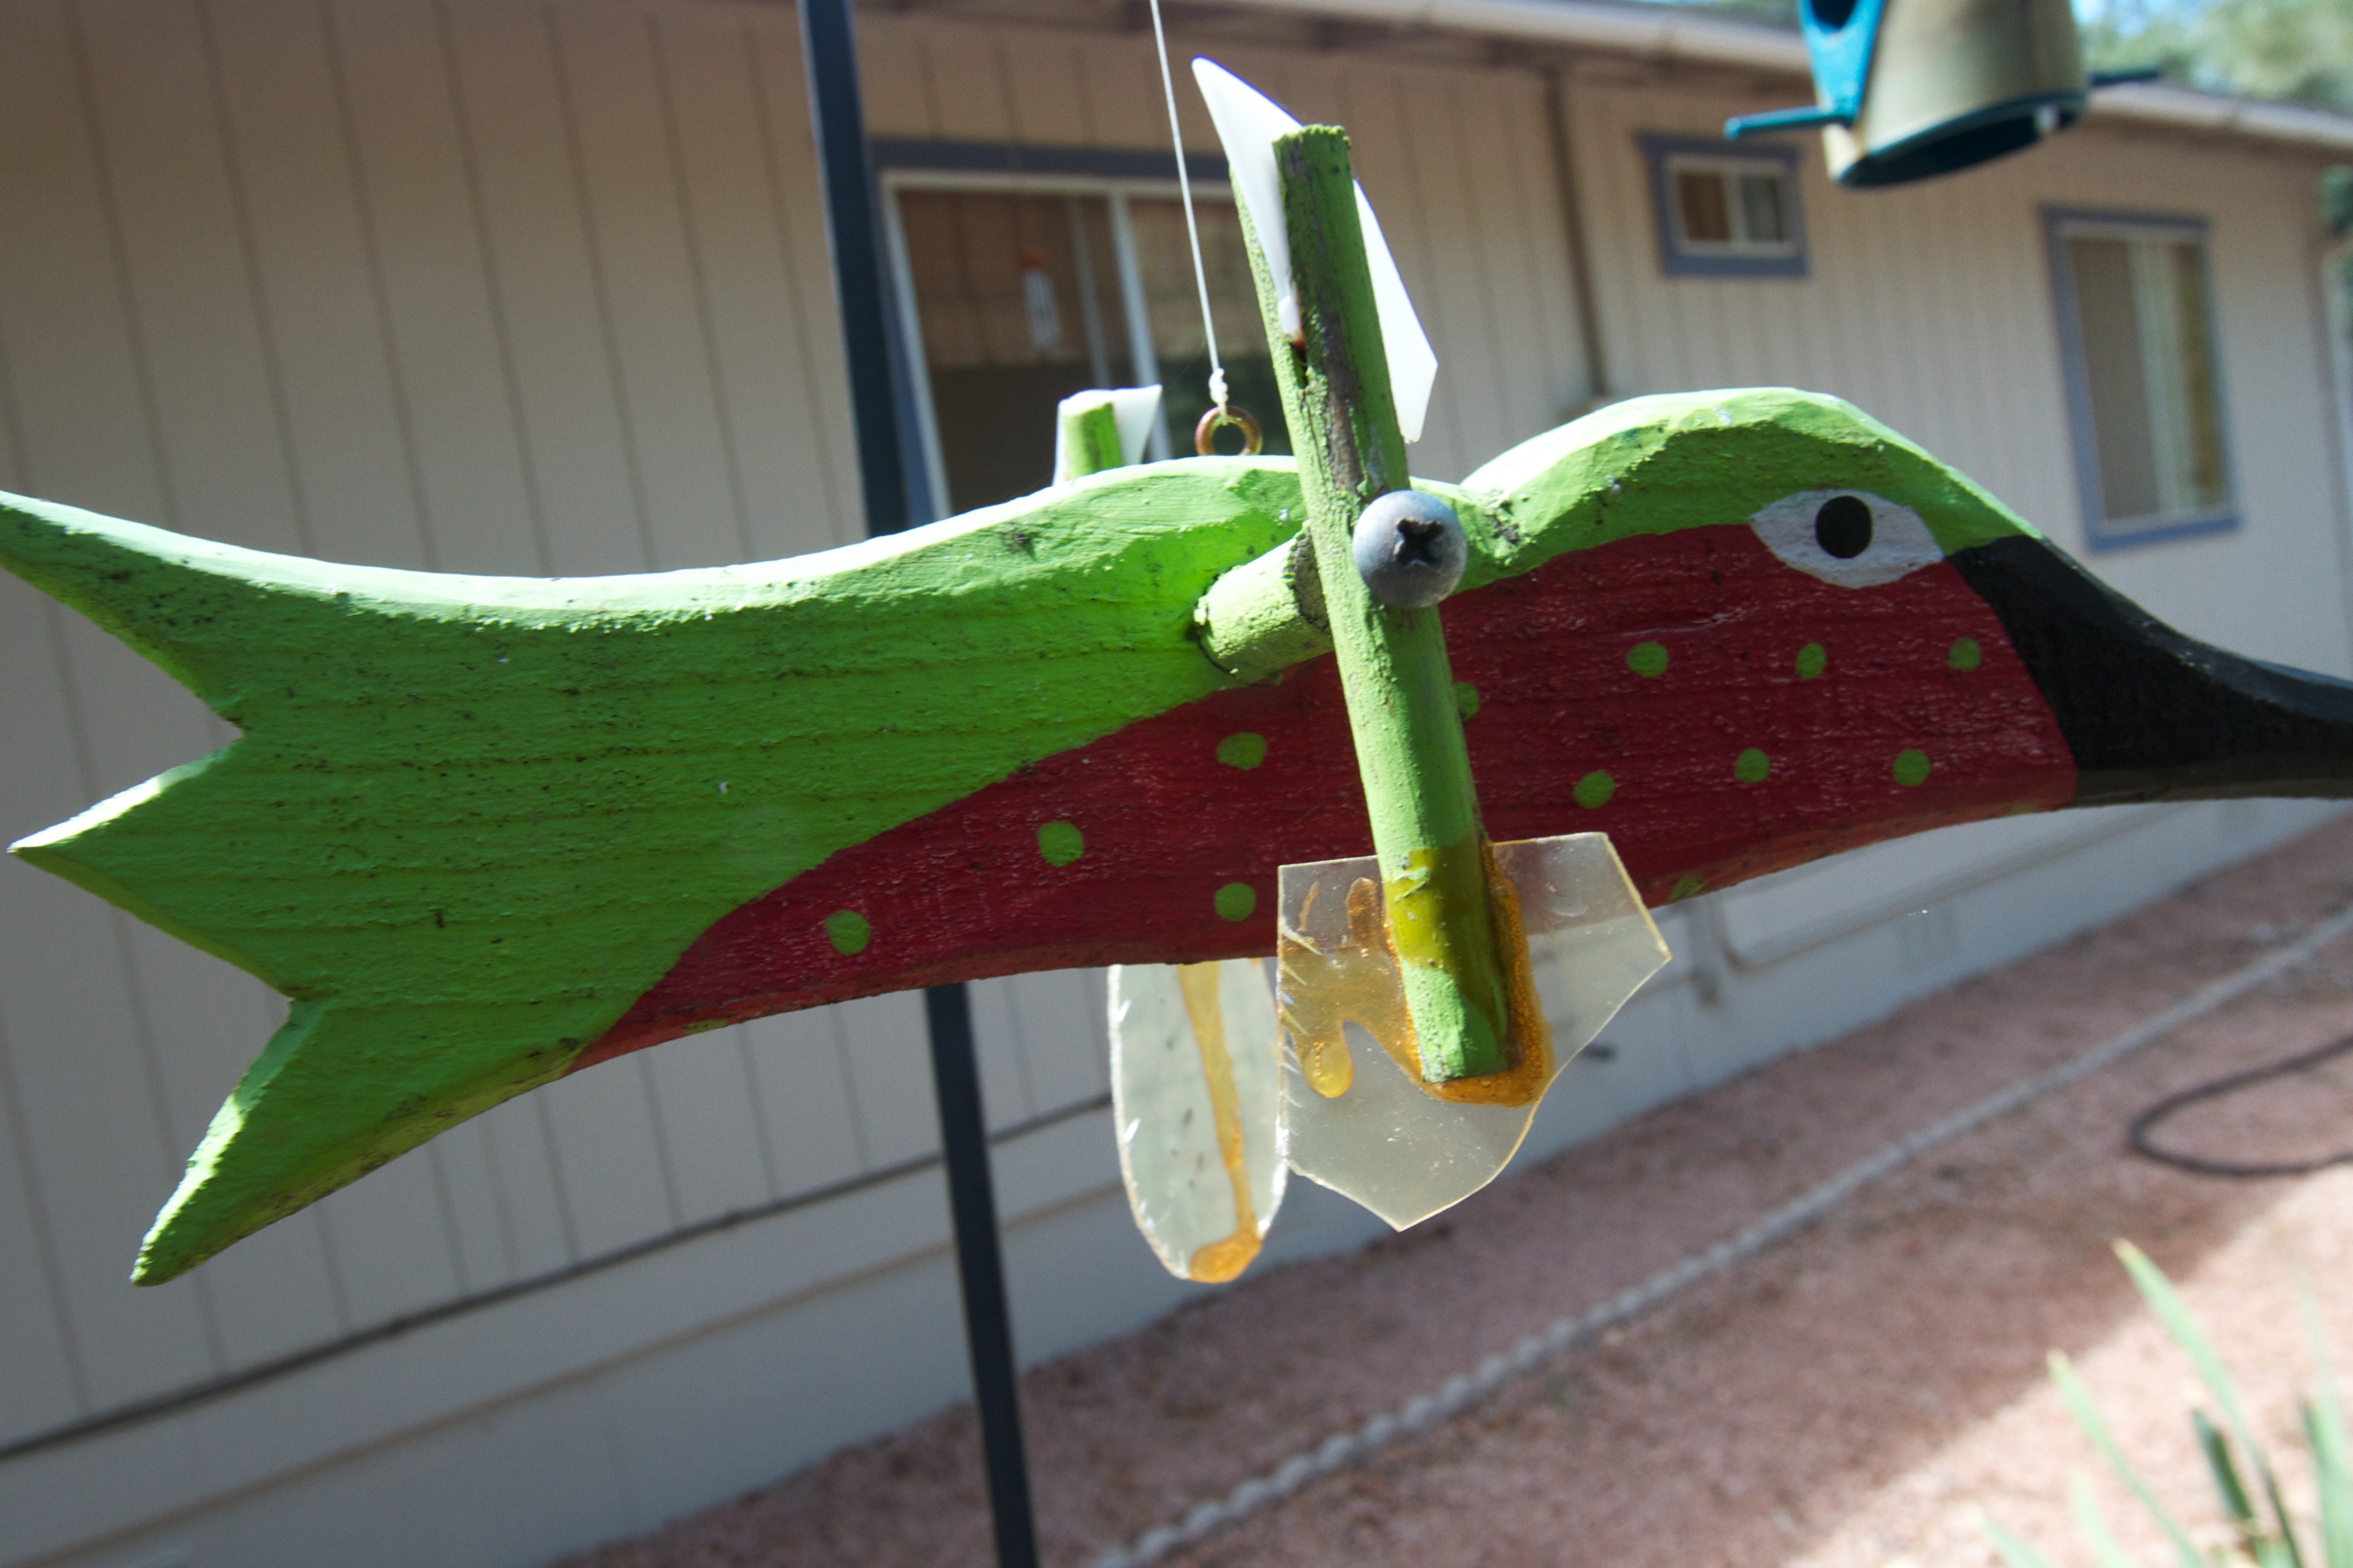
leaf, flower, green, art